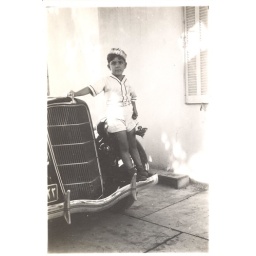
Dad says this is a green 1934 Ford 2-seater with a rumble seat. Around 1935, at home in Beirut.